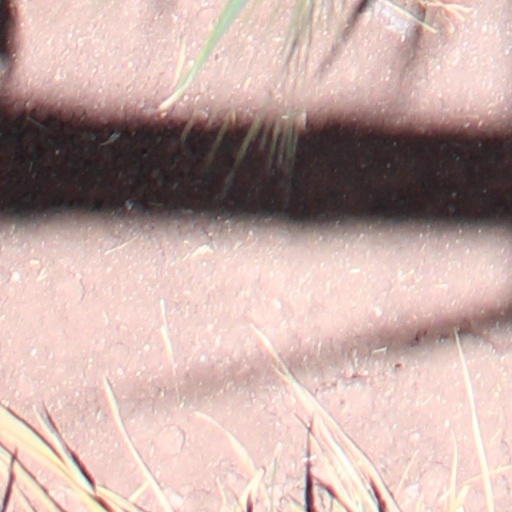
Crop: wheat